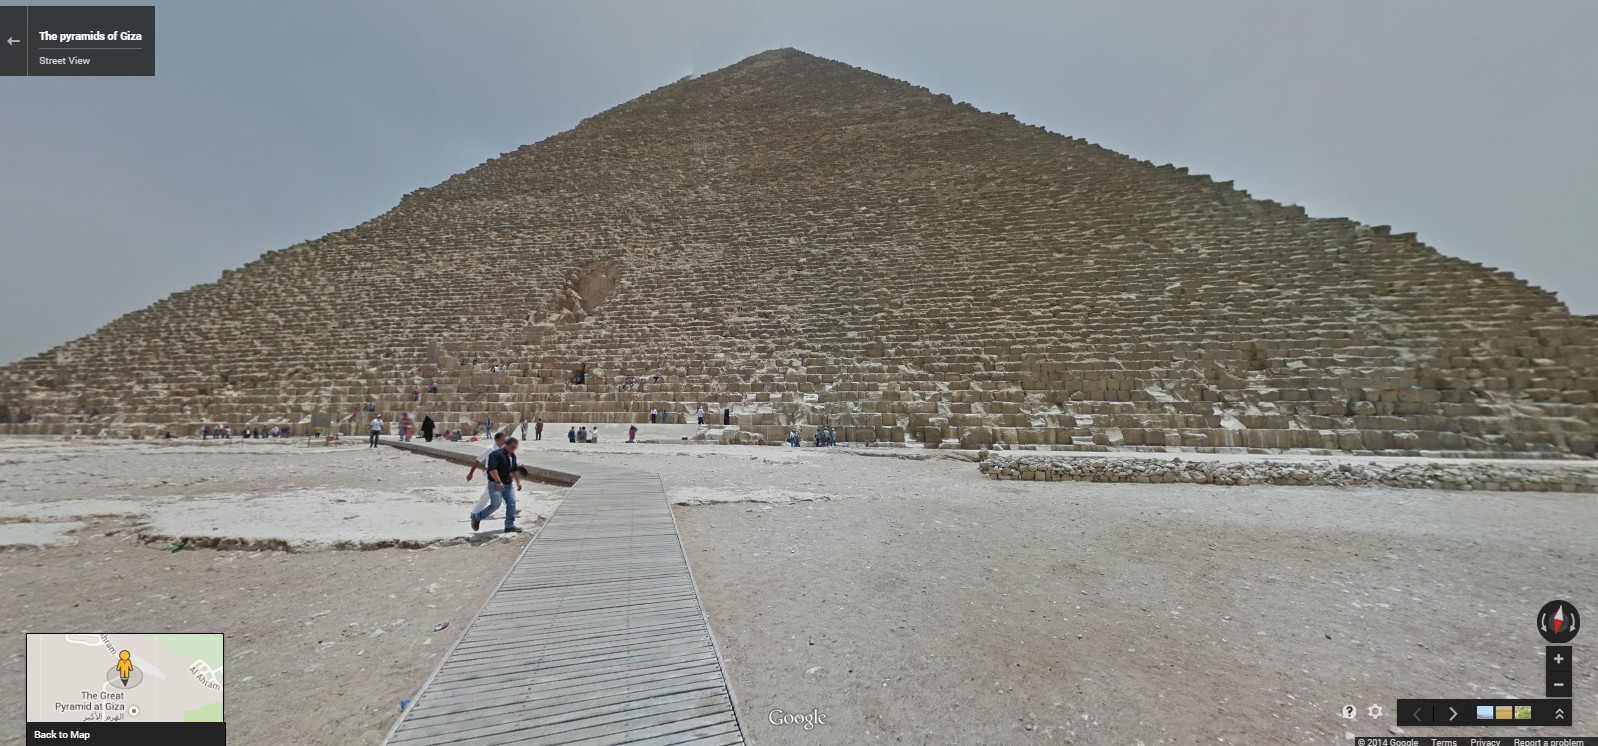
Landmark: Pyramids of Giza